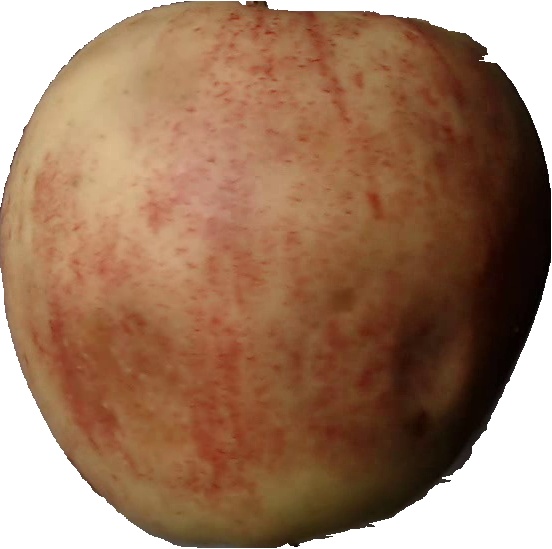
Label: apple_red_3